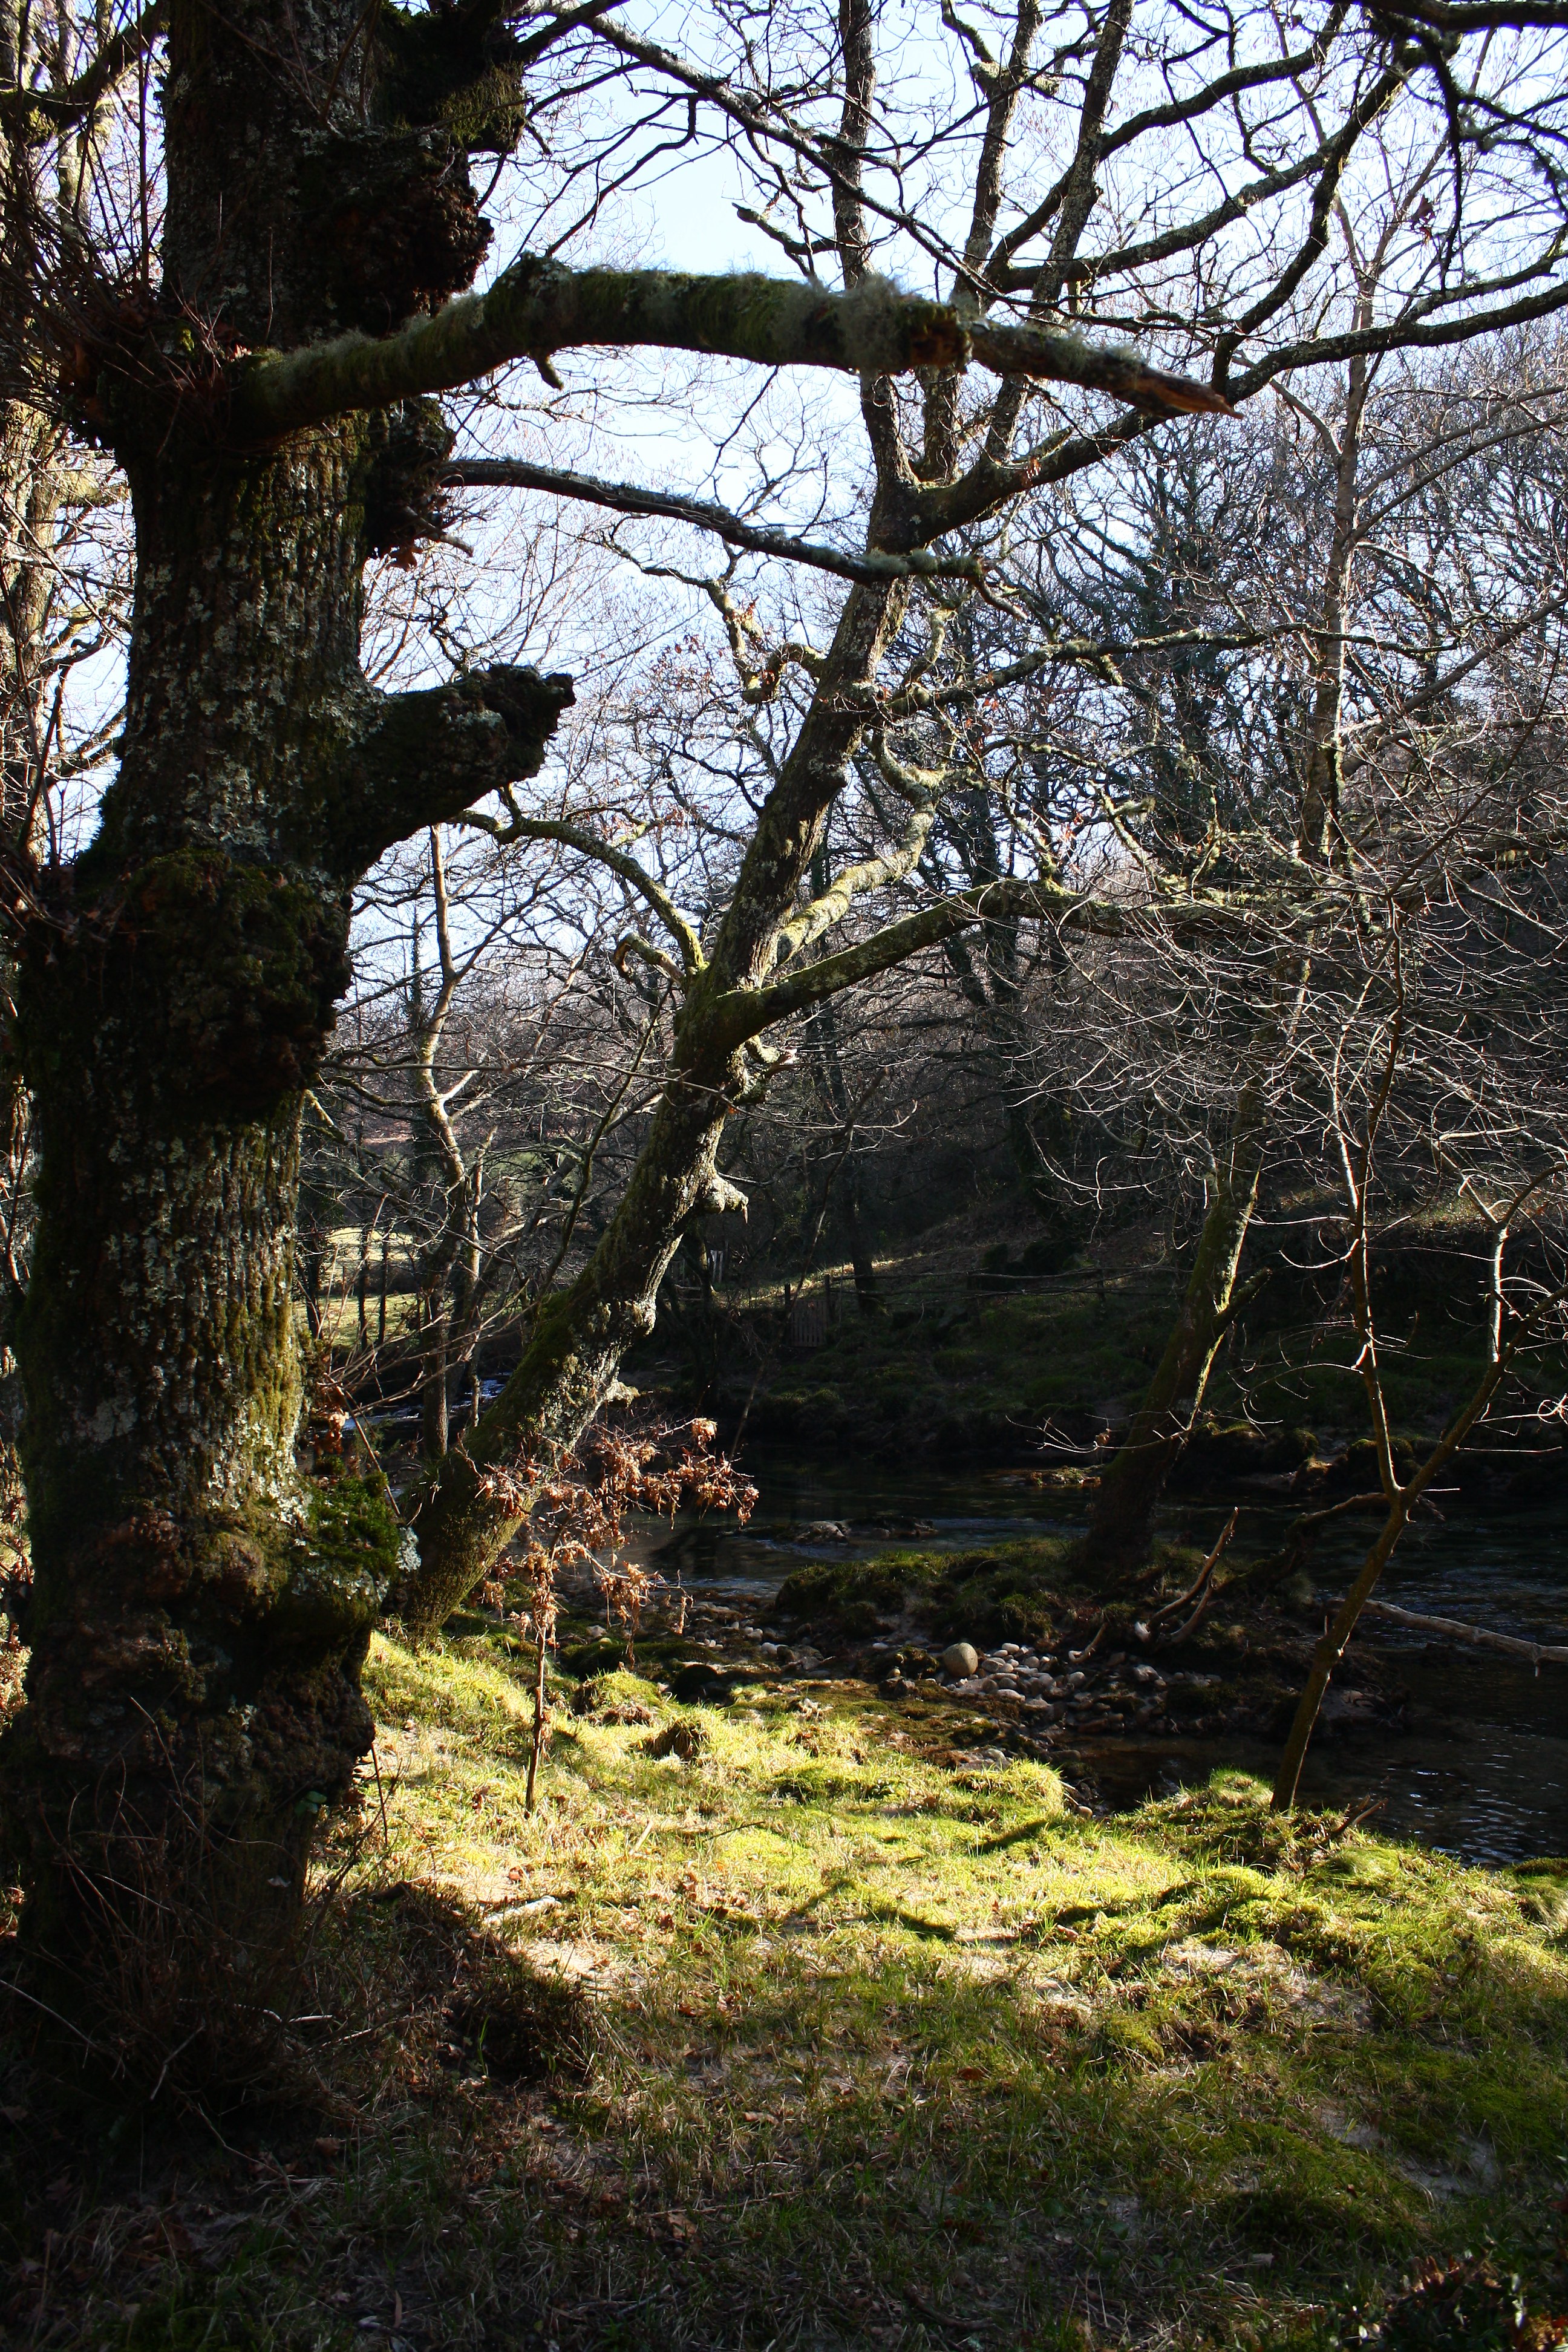
tree, nature, forest, rock, wilderness, branch, plant, trail, sunlight, leaf, flower, stream, autumn, park, flora, season, espaa, galicia, pontevedra, woodland, habitat, alama, canoneos1000d, rioverdugo, rural area, natural environment, woody plant